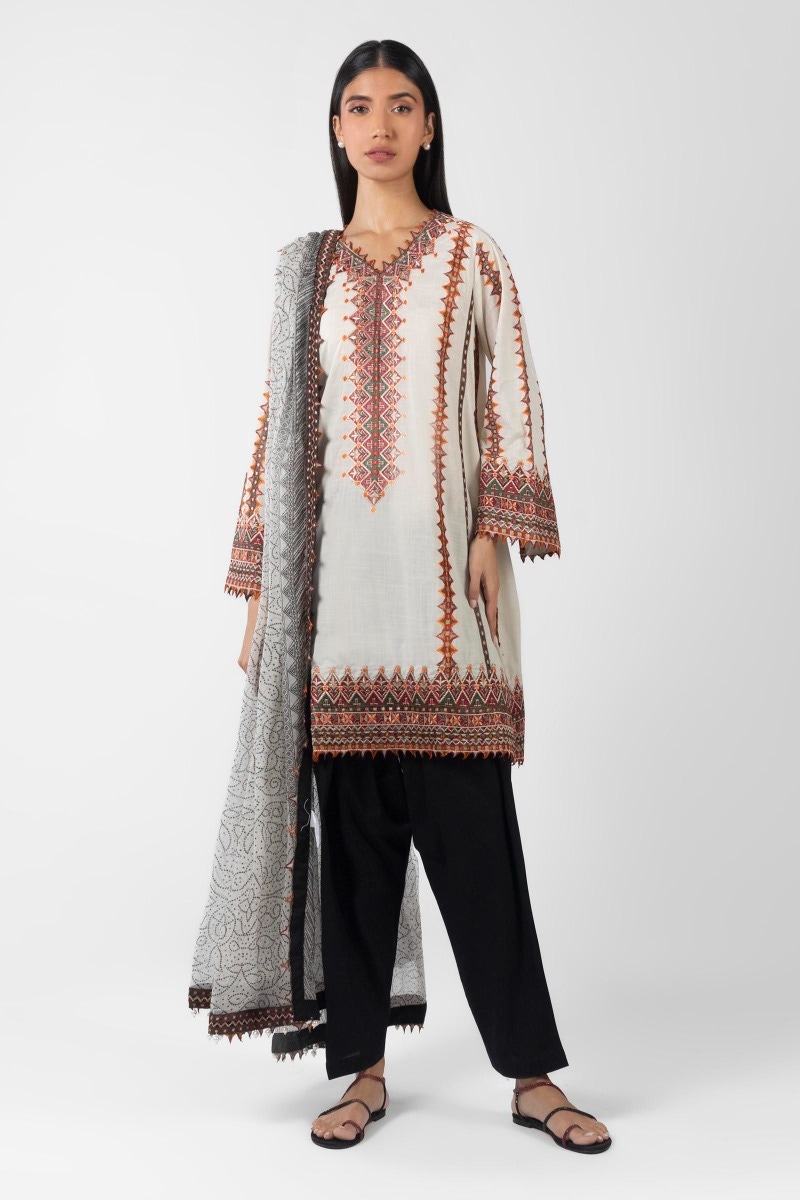
ivory multi embroidered cotton tunic